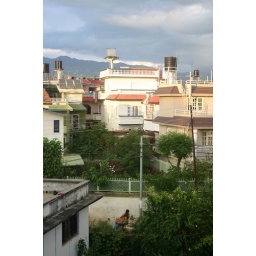
Bhakta Marg is the name of the street in the foreground that the fruit vendor is walking along.